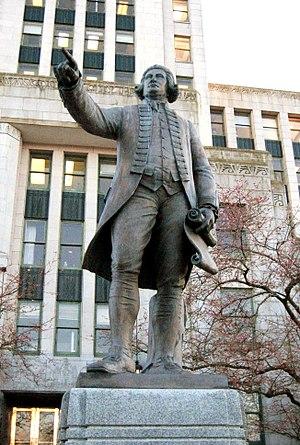
Vancouver est une cité de la province canadienne de Colombie-Britannique. Située près de l'embouchure du fleuve Fraser et sur le réseau des voies navigables du Détroit de Géorgie de la Baie Howe, de Baie Burrard, et de leurs affluents, Vancouver a été pendant des millénaires un lieu de rencontres, d'échanges et de peuplement.